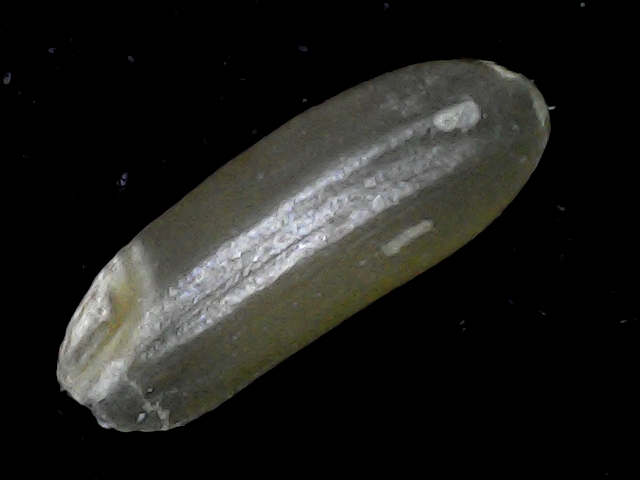
Rice variety: BR23